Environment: real
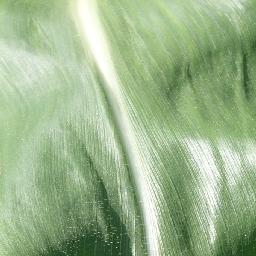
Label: healthy